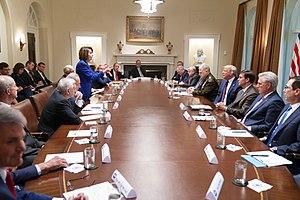
La procédure de destitution de Donald Trump, 45ᵉ président des États-Unis, est le processus législatif lancé par des législateurs et des opposants au président américain républicain. Elle s'étend de la fin de l'année 2019 au début de 2020.